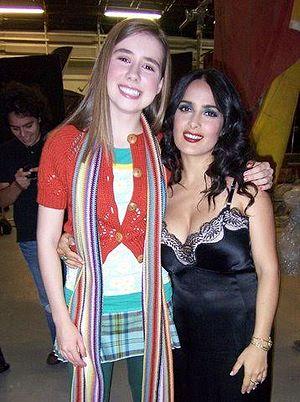
Jessica Carlson est une actrice américaine de New York, connue pour son rôle de Rebecca, la "fille-singe" dans le film sorti en 2009 L'Assistant du vampire.